Protestant School Board of Greater Montreal

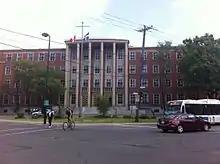
Headquarters at 6000 Fielding

The Protestant School Board of Greater Montreal (PSBGM, Commission des écoles protestantes du Grand Montréal, CEPGM) was a Protestant and predominantly English-language school district in Montreal, Quebec, Canada